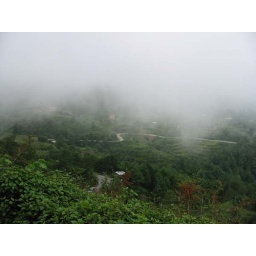
Foggy atmosphere at near by Nagarkot bus Stop created by low flying Monsoon Cloud.